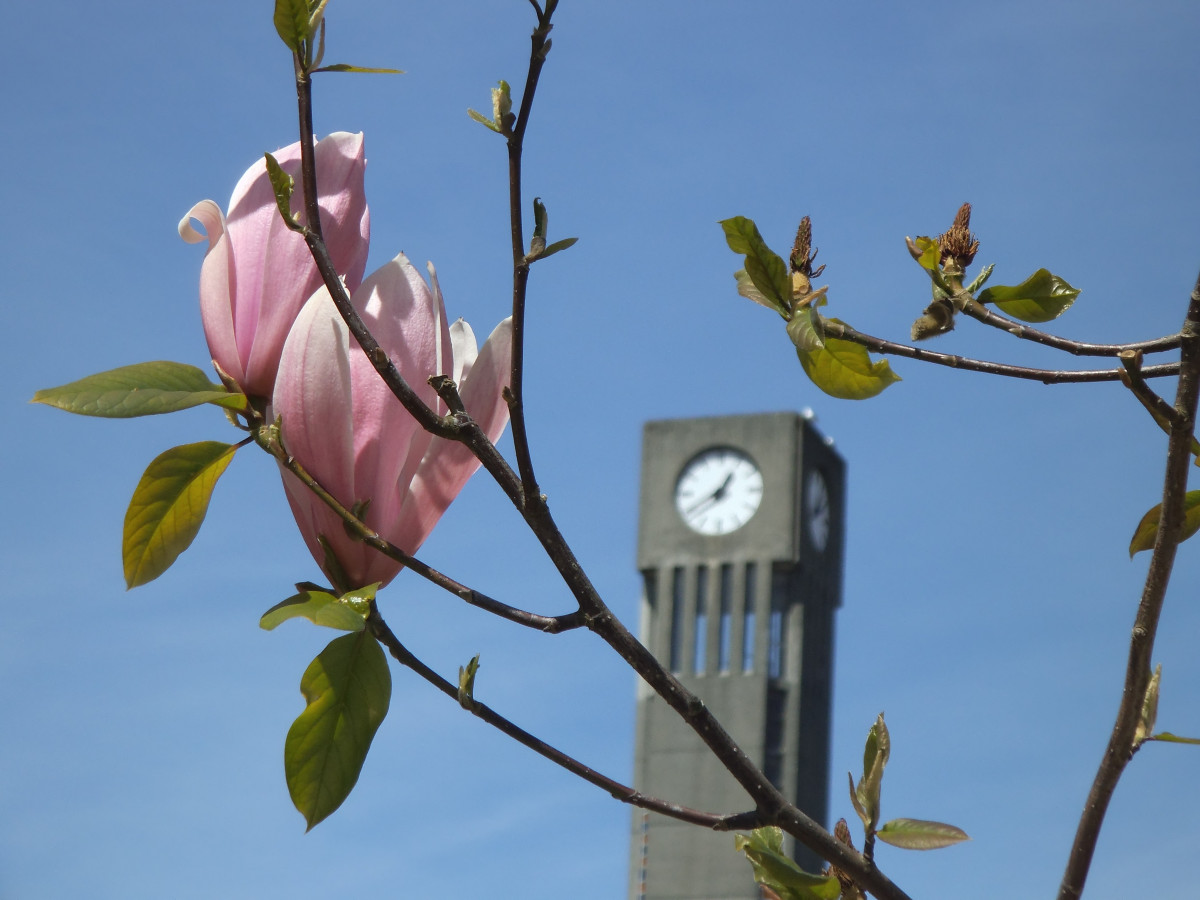
Tags: nature, branch, blossom, leaf, flower, spring, botany, flora, shrub, magnolia, bud, flowering plant, plant stem